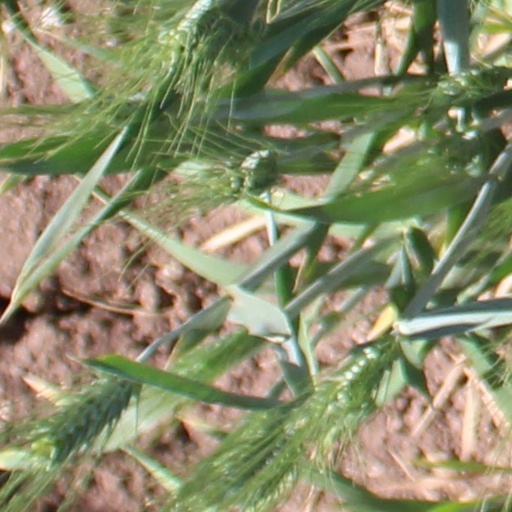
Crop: wheat